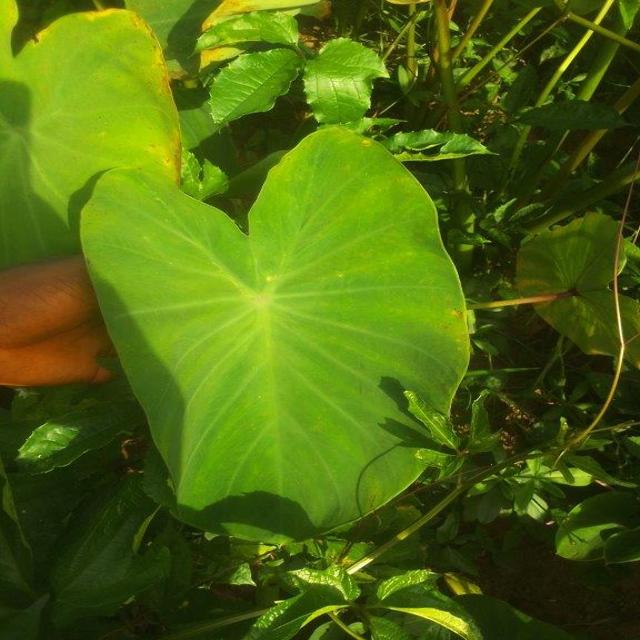
Label: Healthy